Gower Street, London

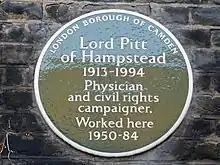

From 1950 to 1984, physician and civil rights campaigner David Pitt, Baron Pitt of Hampstead, worked as a doctor at 200 North Gower Street, where there is a commemorative plaque in his honour.